Ferdinand A. Rojahn

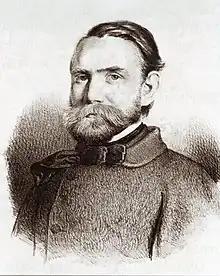

Ferdinand August Rojahn (1822-1900) was a German-born organist, violinist and conductor.